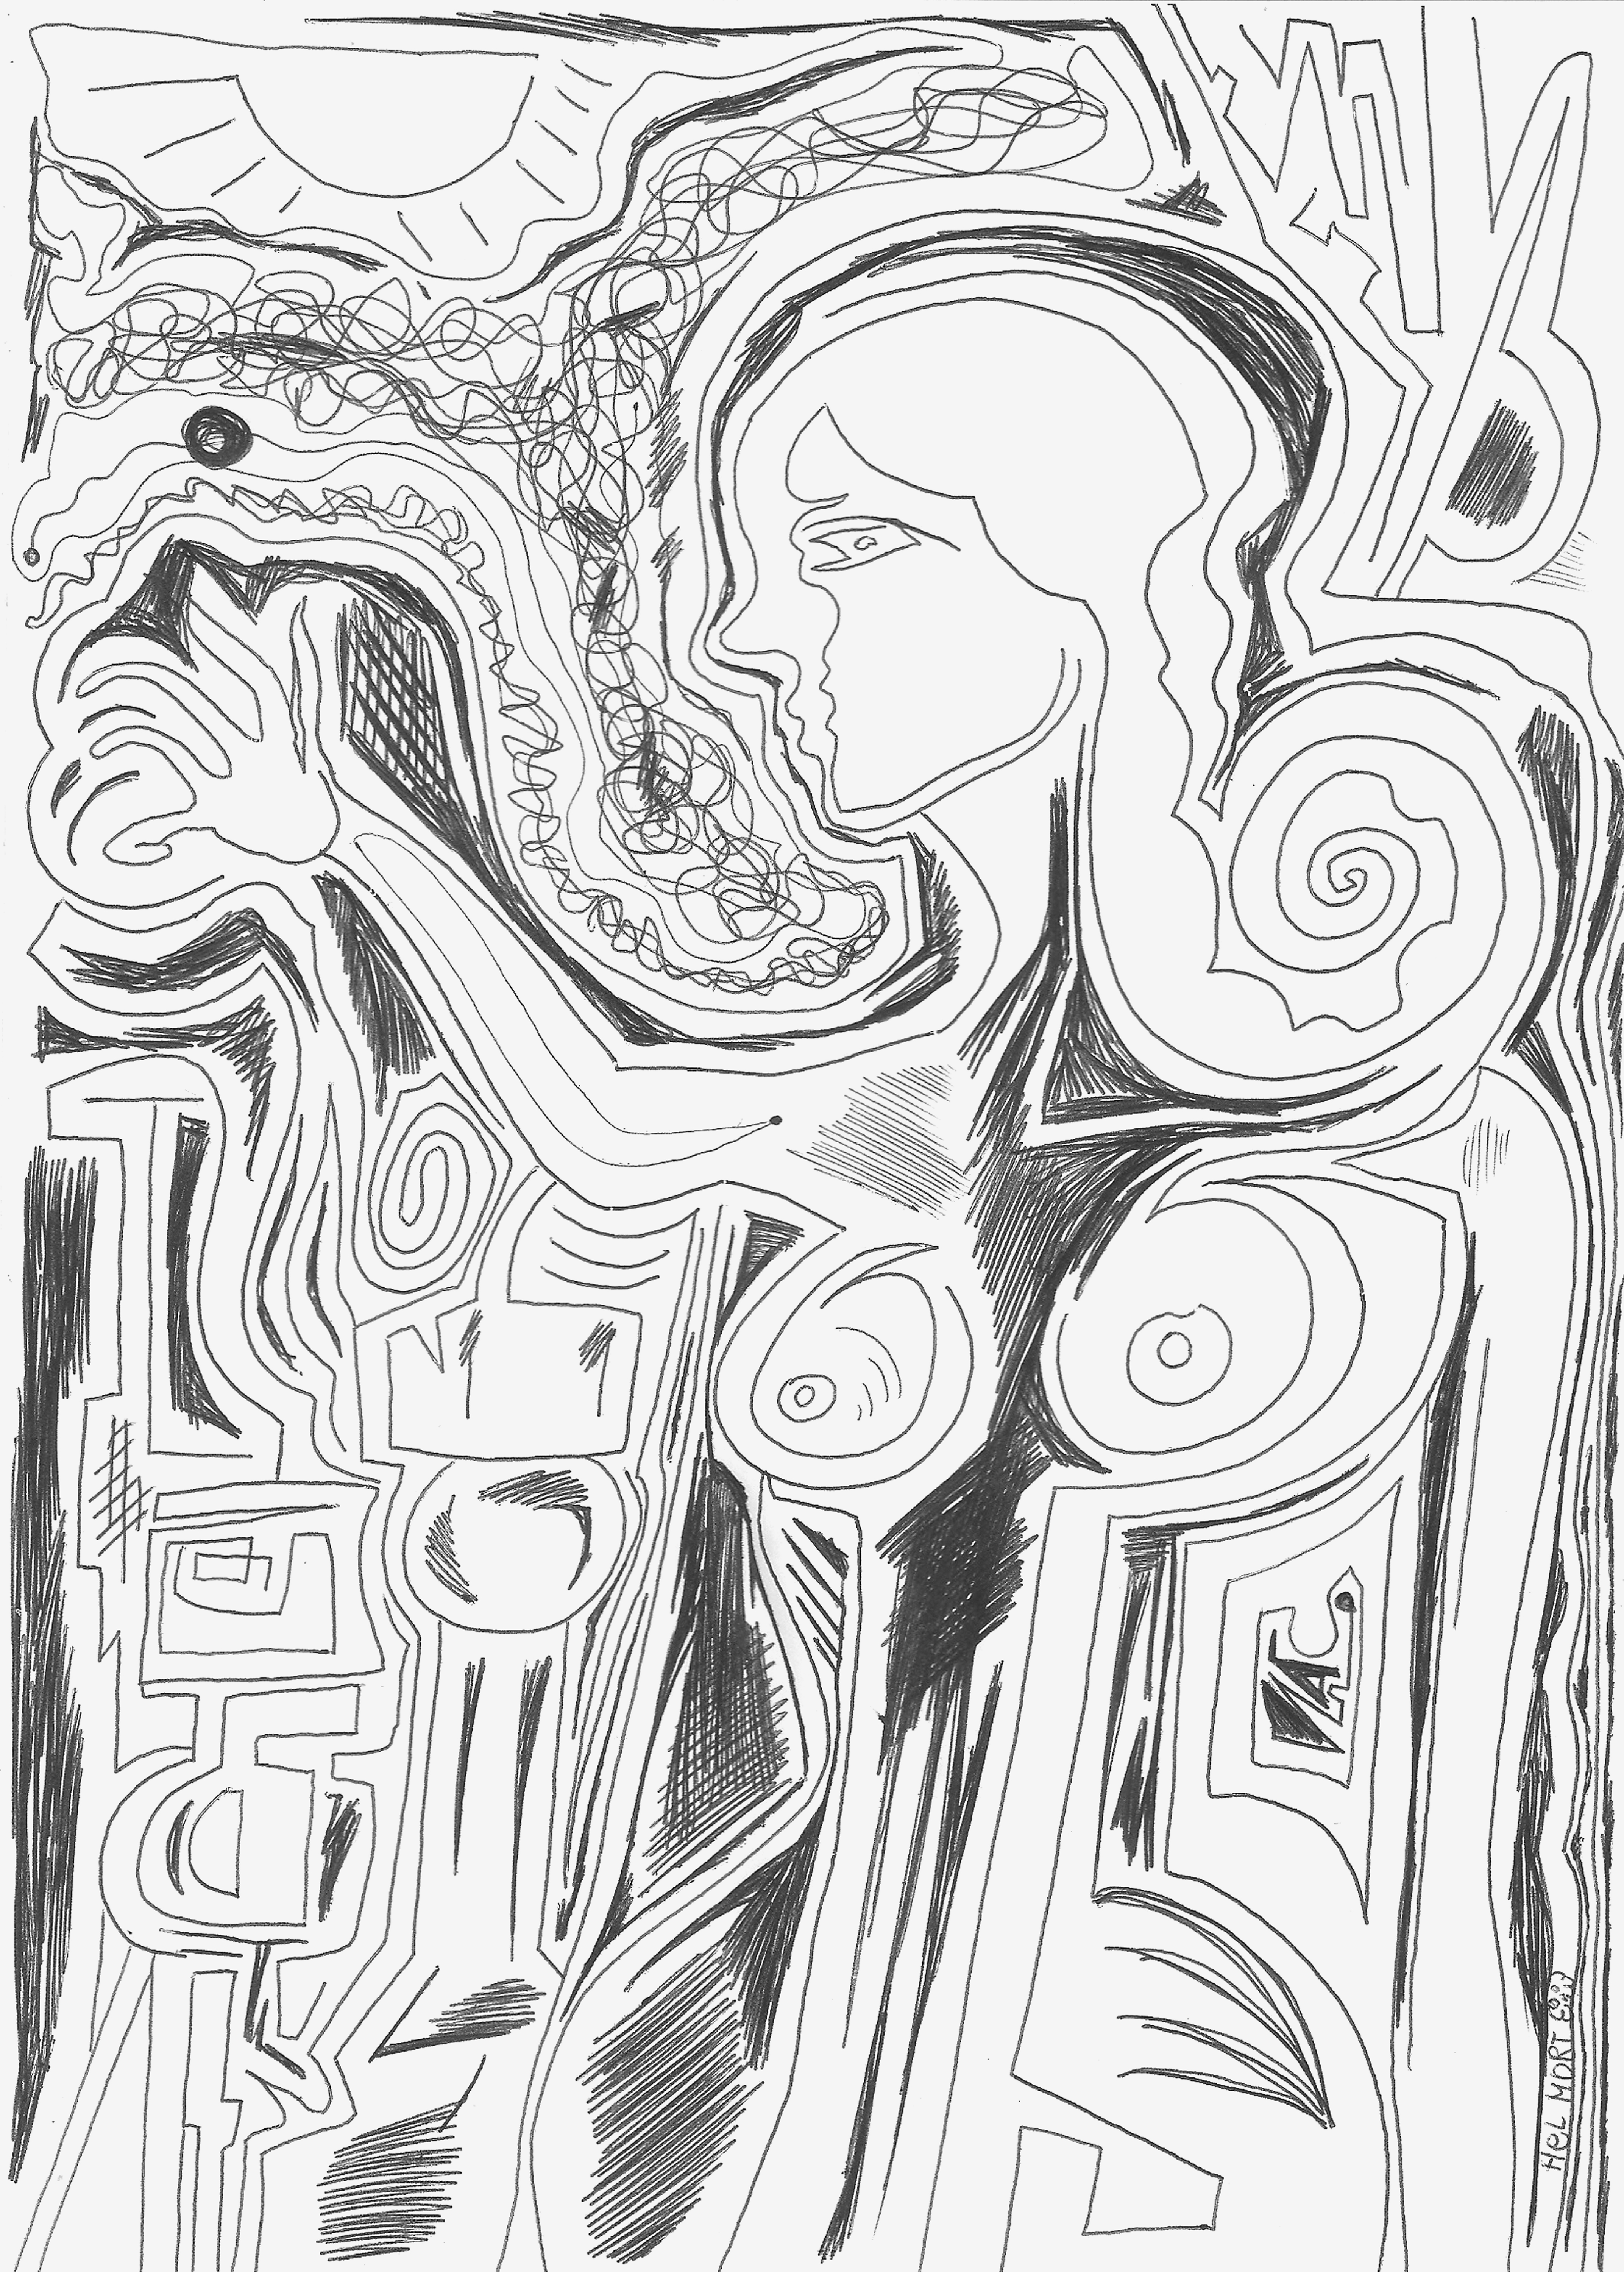
painting, art, artist, artwork, drawing, contemporary art, photography, illustration, paint, love, design, sketch, fine art, abstract art, creative, abstract, acrylic painting, nature, watercolor, art gallery, oil painting, gallery, modern art, abstract painting, digital art, contemporary painting, art collector, style, girl, woman, fashion, mort, white, line, black and white, monochrome, visual arts, line art, doodle